Aggreflorum luehmannii

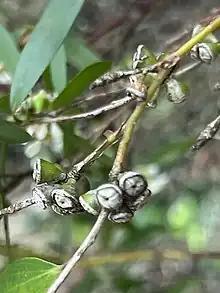
Fruit

Aggreflorum luehmannii is a species of shrub or small tree that is endemic to Queensland. It has glossy green elliptic leaves, white flowers, and fruit that falls from the plant shortly after the seeds are released.